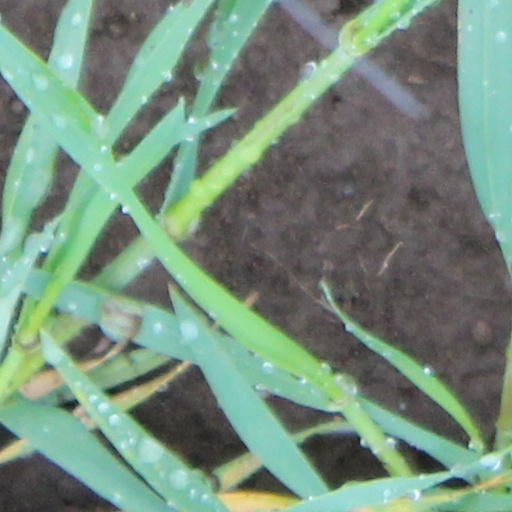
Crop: wheat